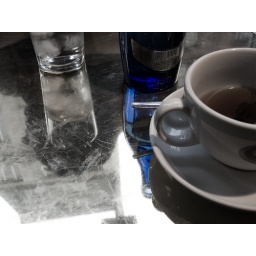
I pulled back the colour until only the blue bottle was left and the slightest hint of brown in the tea.